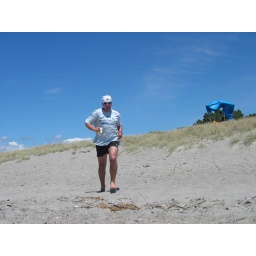
Running after the loose pages in my book flying away!